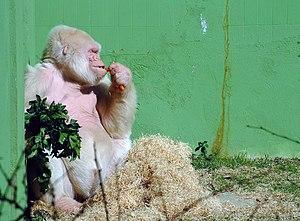
Le parc zoologique de Barcelone est un parc zoologique espagnol de Catalogne géré et administrée par la mairie de Barcelone, à travers la société anonyme Barcelona de Serveis Municipals. Il a ouvert ses portes en 1892, après avoir été construit sur une partie de l'espace laissé libre après l'Exposition universelle de 1888 dans le parc de la Ciutadella, et fut géré par le service municipal des parcs et jardins jusqu'en 1985. Depuis 2017, il est dirigé par le biologiste Antoni Alarcón.
Flocon de Neige est l'unique gorille albinos connu, et sans doute le représentant le plus célèbre de son espèce : le gorille des plaines de l'Ouest. Originaire de Guinée espagnole, capturé en 1966, il séjourne au jardin zoologique de Barcelone jusqu'à sa mort en 2003. Plusieurs œuvres de fiction relatent sa vie ou le mettent en scène de diverses façons.